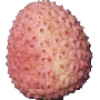
Label: Lychee 1